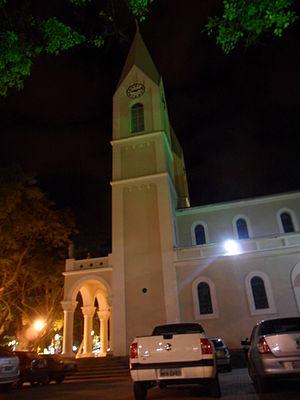
Le diocèse de Criciúma est une circonscription ecclésiastique de l'Église catholique au Brésil.